Los Ingobernables de Japon

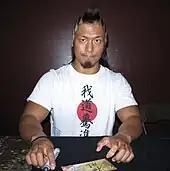
Shingo Takagi joined the stable in October 2018 when making his surprise NJPW debut at King of Pro-Wrestling. He would go on to have an undefeated streak as a singles competitor that would last until June 2019.

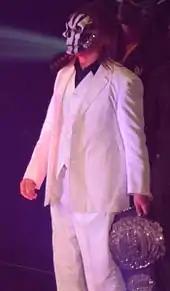
Naito as the IWGP Heavyweight Champion in June 2016

On October 8, 2018, at King of Pro Wrestling, fourteen years-Dragon Gate veteran Shingo Takagi made his surprise NJPW debut as "L.I.J."s sixth member, teaming up with Naito, Bushi and Sanada to defeat CHAOS. Takagi would go on to compete in the Junior Heavyweight division, and would stay both undefeated in singles matches and overall unpinned and unsubmitted until June 2019; during this period, he suffered only three defeats in 72 consecutive matches, all of which were tag team matches in which a partner was pinned. He would quickly form a tag team with Bushi; they competed in the Super Junior Tag Tournament, advancing to the final at Power Struggle where they lost to Roppongi 3K in a Three-way tag team match also involving Yoshinobu Kanemaru and El Desperado of Suzuki-Gun.